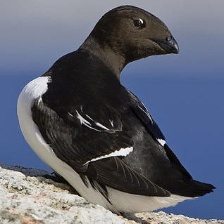
Species: LITTLE AUK
Scientific name: ALLE ALLE